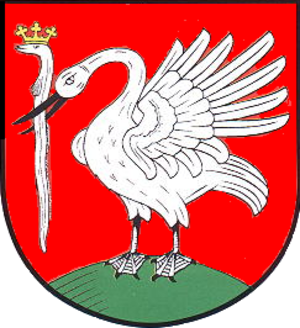
Hedwigenkoog
Coat of arms of Hedwigenkoog
Hedwigenkoog er en by og kommune i det nordlige Tyskland, beliggende i Amt Büsum-Wesselburen under Kreis Dithmarschen. Kreis Dithmarschen ligger i den sydvestlige del af delstaten Slesvig-Holsten.